Filipino cuisine

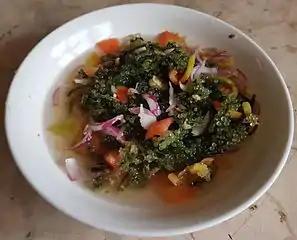
"Ensaladang Lato" or "Seaweed Salad" (also known as "Kinilaw na Guso" in Cebuano), a Filipino salad made from the edible green algae "Caulerpa lentillifera"

"Adobo" is one of the most popular Filipino dishes and is considered unofficially by many as the national dish. It usually consists of pork or chicken, sometimes both, stewed or braised in a sauce usually made from vinegar, cooking oil, garlic, bay leaf, peppercorns, and soy sauce. It can also be prepared "dry" by cooking out the liquid and concentrating the flavor. "Bistek", also known as "Filipino beef steak," consists of thinly sliced beef marinated in soy sauce and calamansi and then fried in a skillet that is typically served with onions.